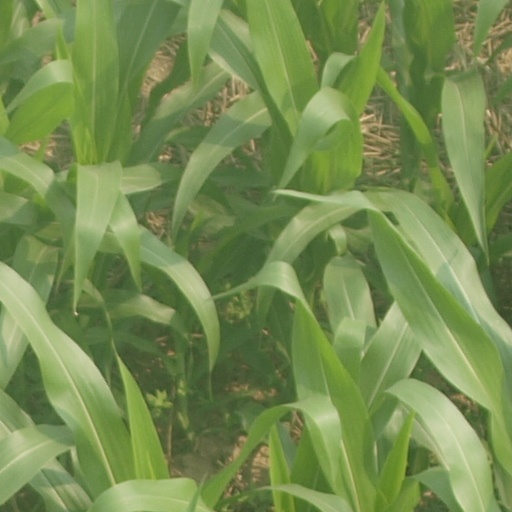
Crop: maize; corn